Aílton Júnior

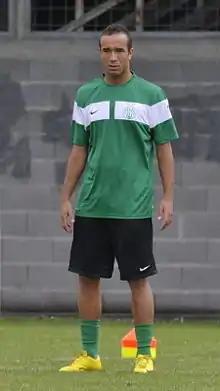

Jose Junior Pereira Ailton (born July 23, 1987), better known as Aílton Júnior, is a Brazilian football player who most recently played for Azerbaijan Premier League side AZAL.